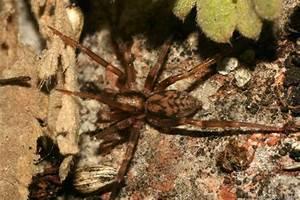
spider